Ali Rıfat Çağatay

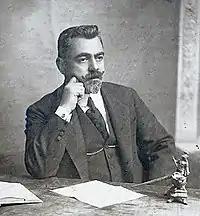
Ali Rıfat Çağatay, 1910s

Ali Rıfat Çağatay (1867–1935) was a Turkish composer, oud virtuoso and academic, who served as the founding president of the "Türk Musikisi Ocağı" (The Institute for Turkish Music) and the long-term president of the "Şark Musiki Cemiyeti" (The Society for Eastern Music).